Bisoro

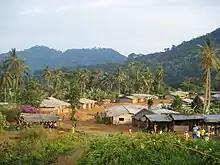
View of the village of Bisoro Balue

Bisoro is located in the Rumpi Hills of the Ekondo-Titi subdivision in the Ndian département of Cameroon's Southwest Region. It is situated 37 km southeast of the Bakassi Peninsula in the Gulf of Guinea. Bisoro Balue shares its boundaries with Pondo Balue to the south, Bafaka Balue to the west, Diboki Balue to the north and Weme Balue to the northeast.